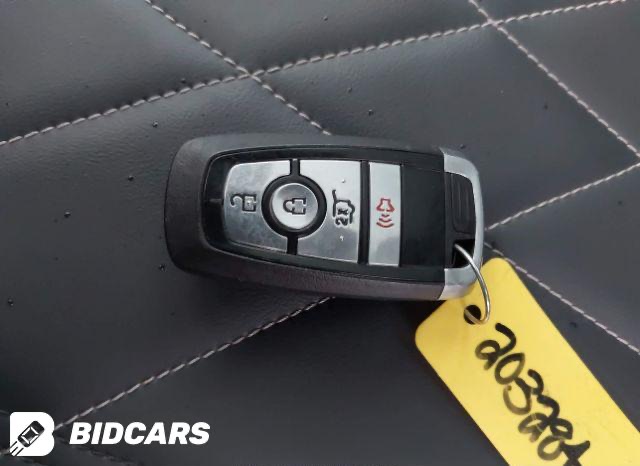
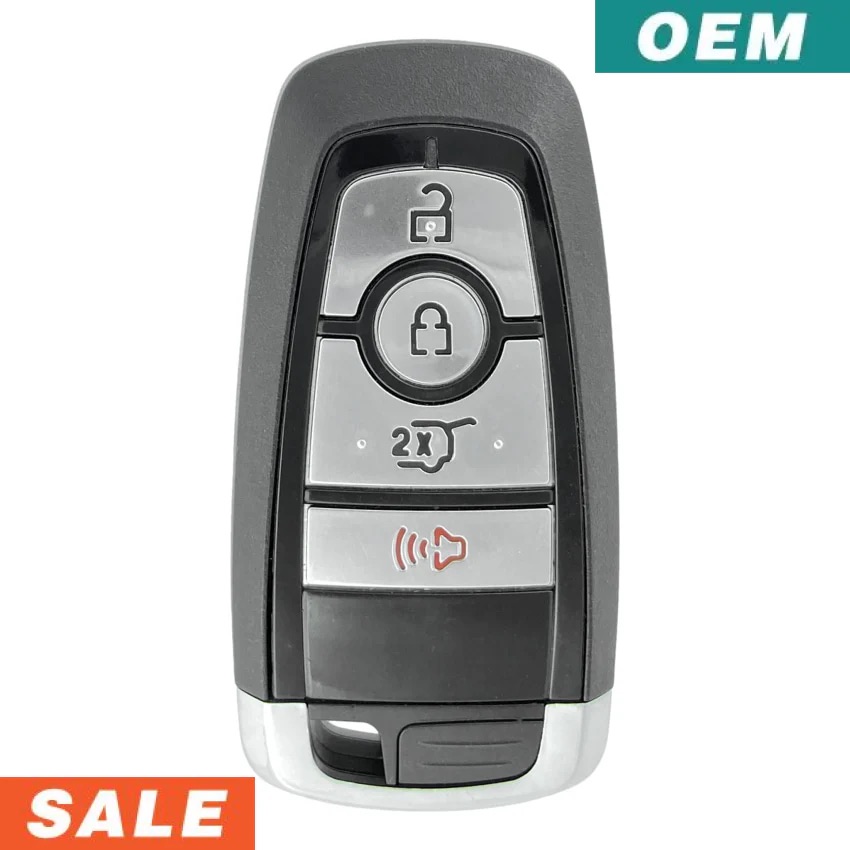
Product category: misc
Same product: yes